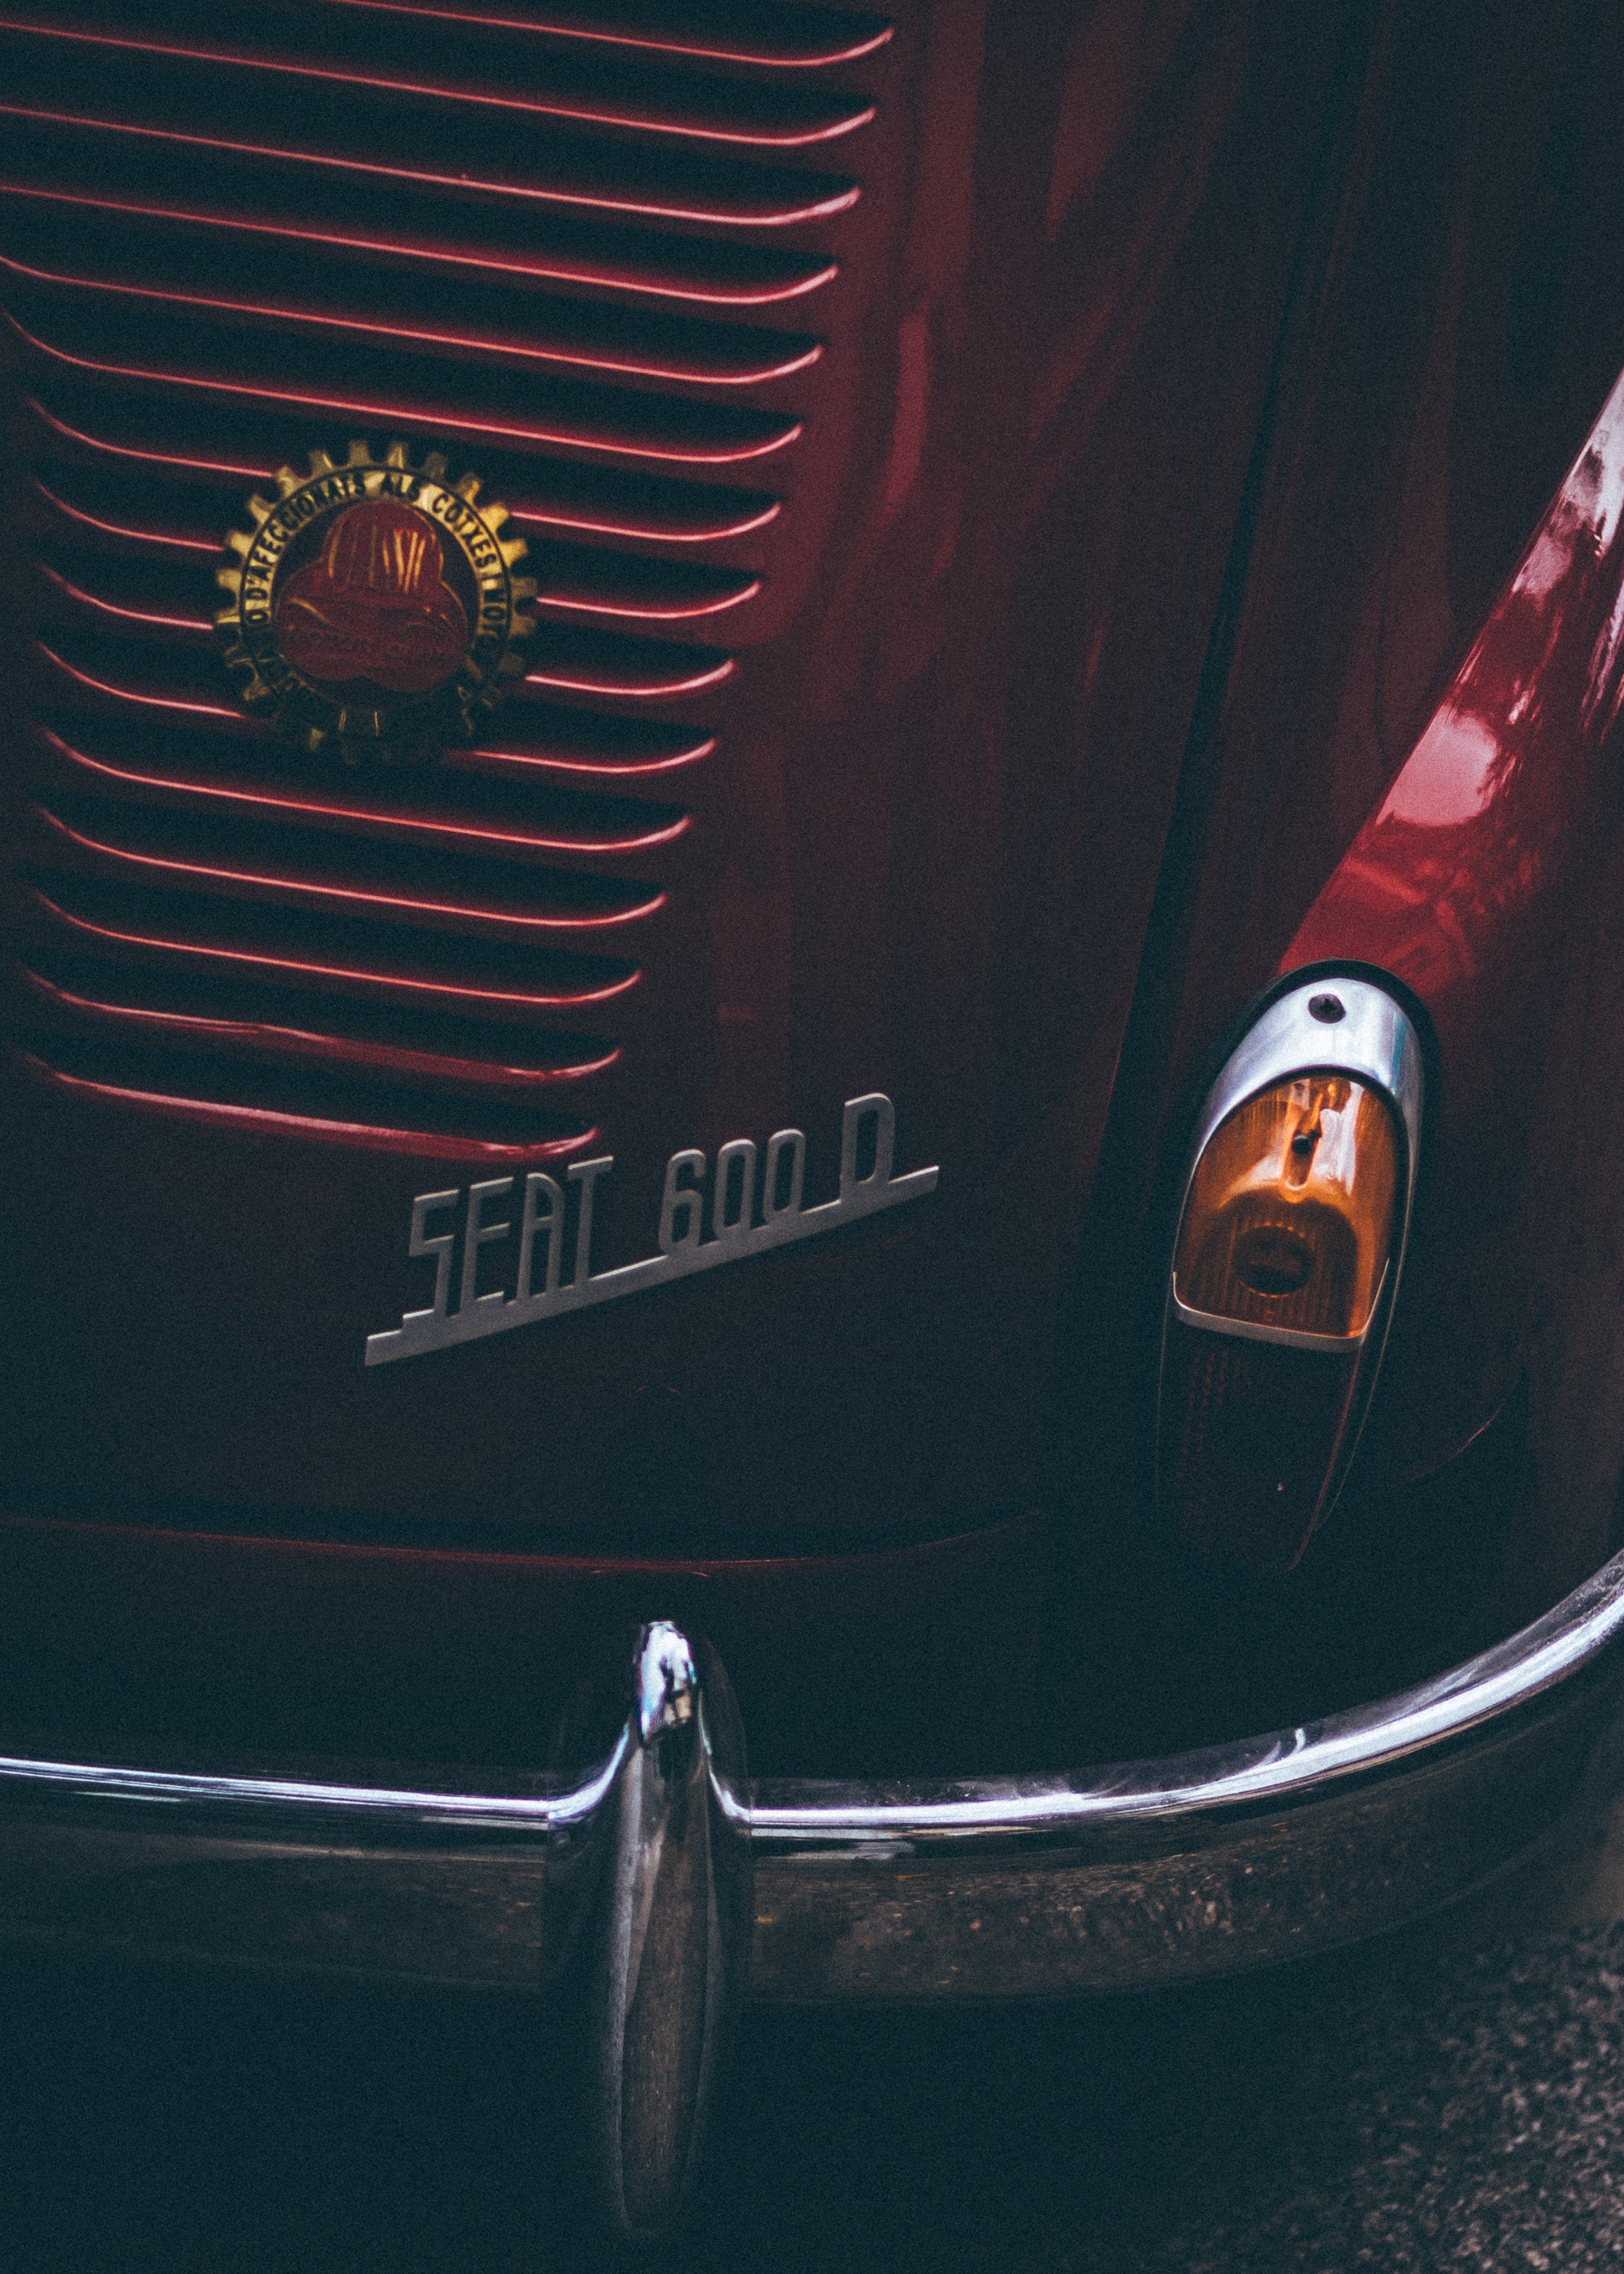
car, motor vehicle, red, automotive design, classic, vehicle, automotive exterior, vintage car, automotive lighting, font, graphics, emblem